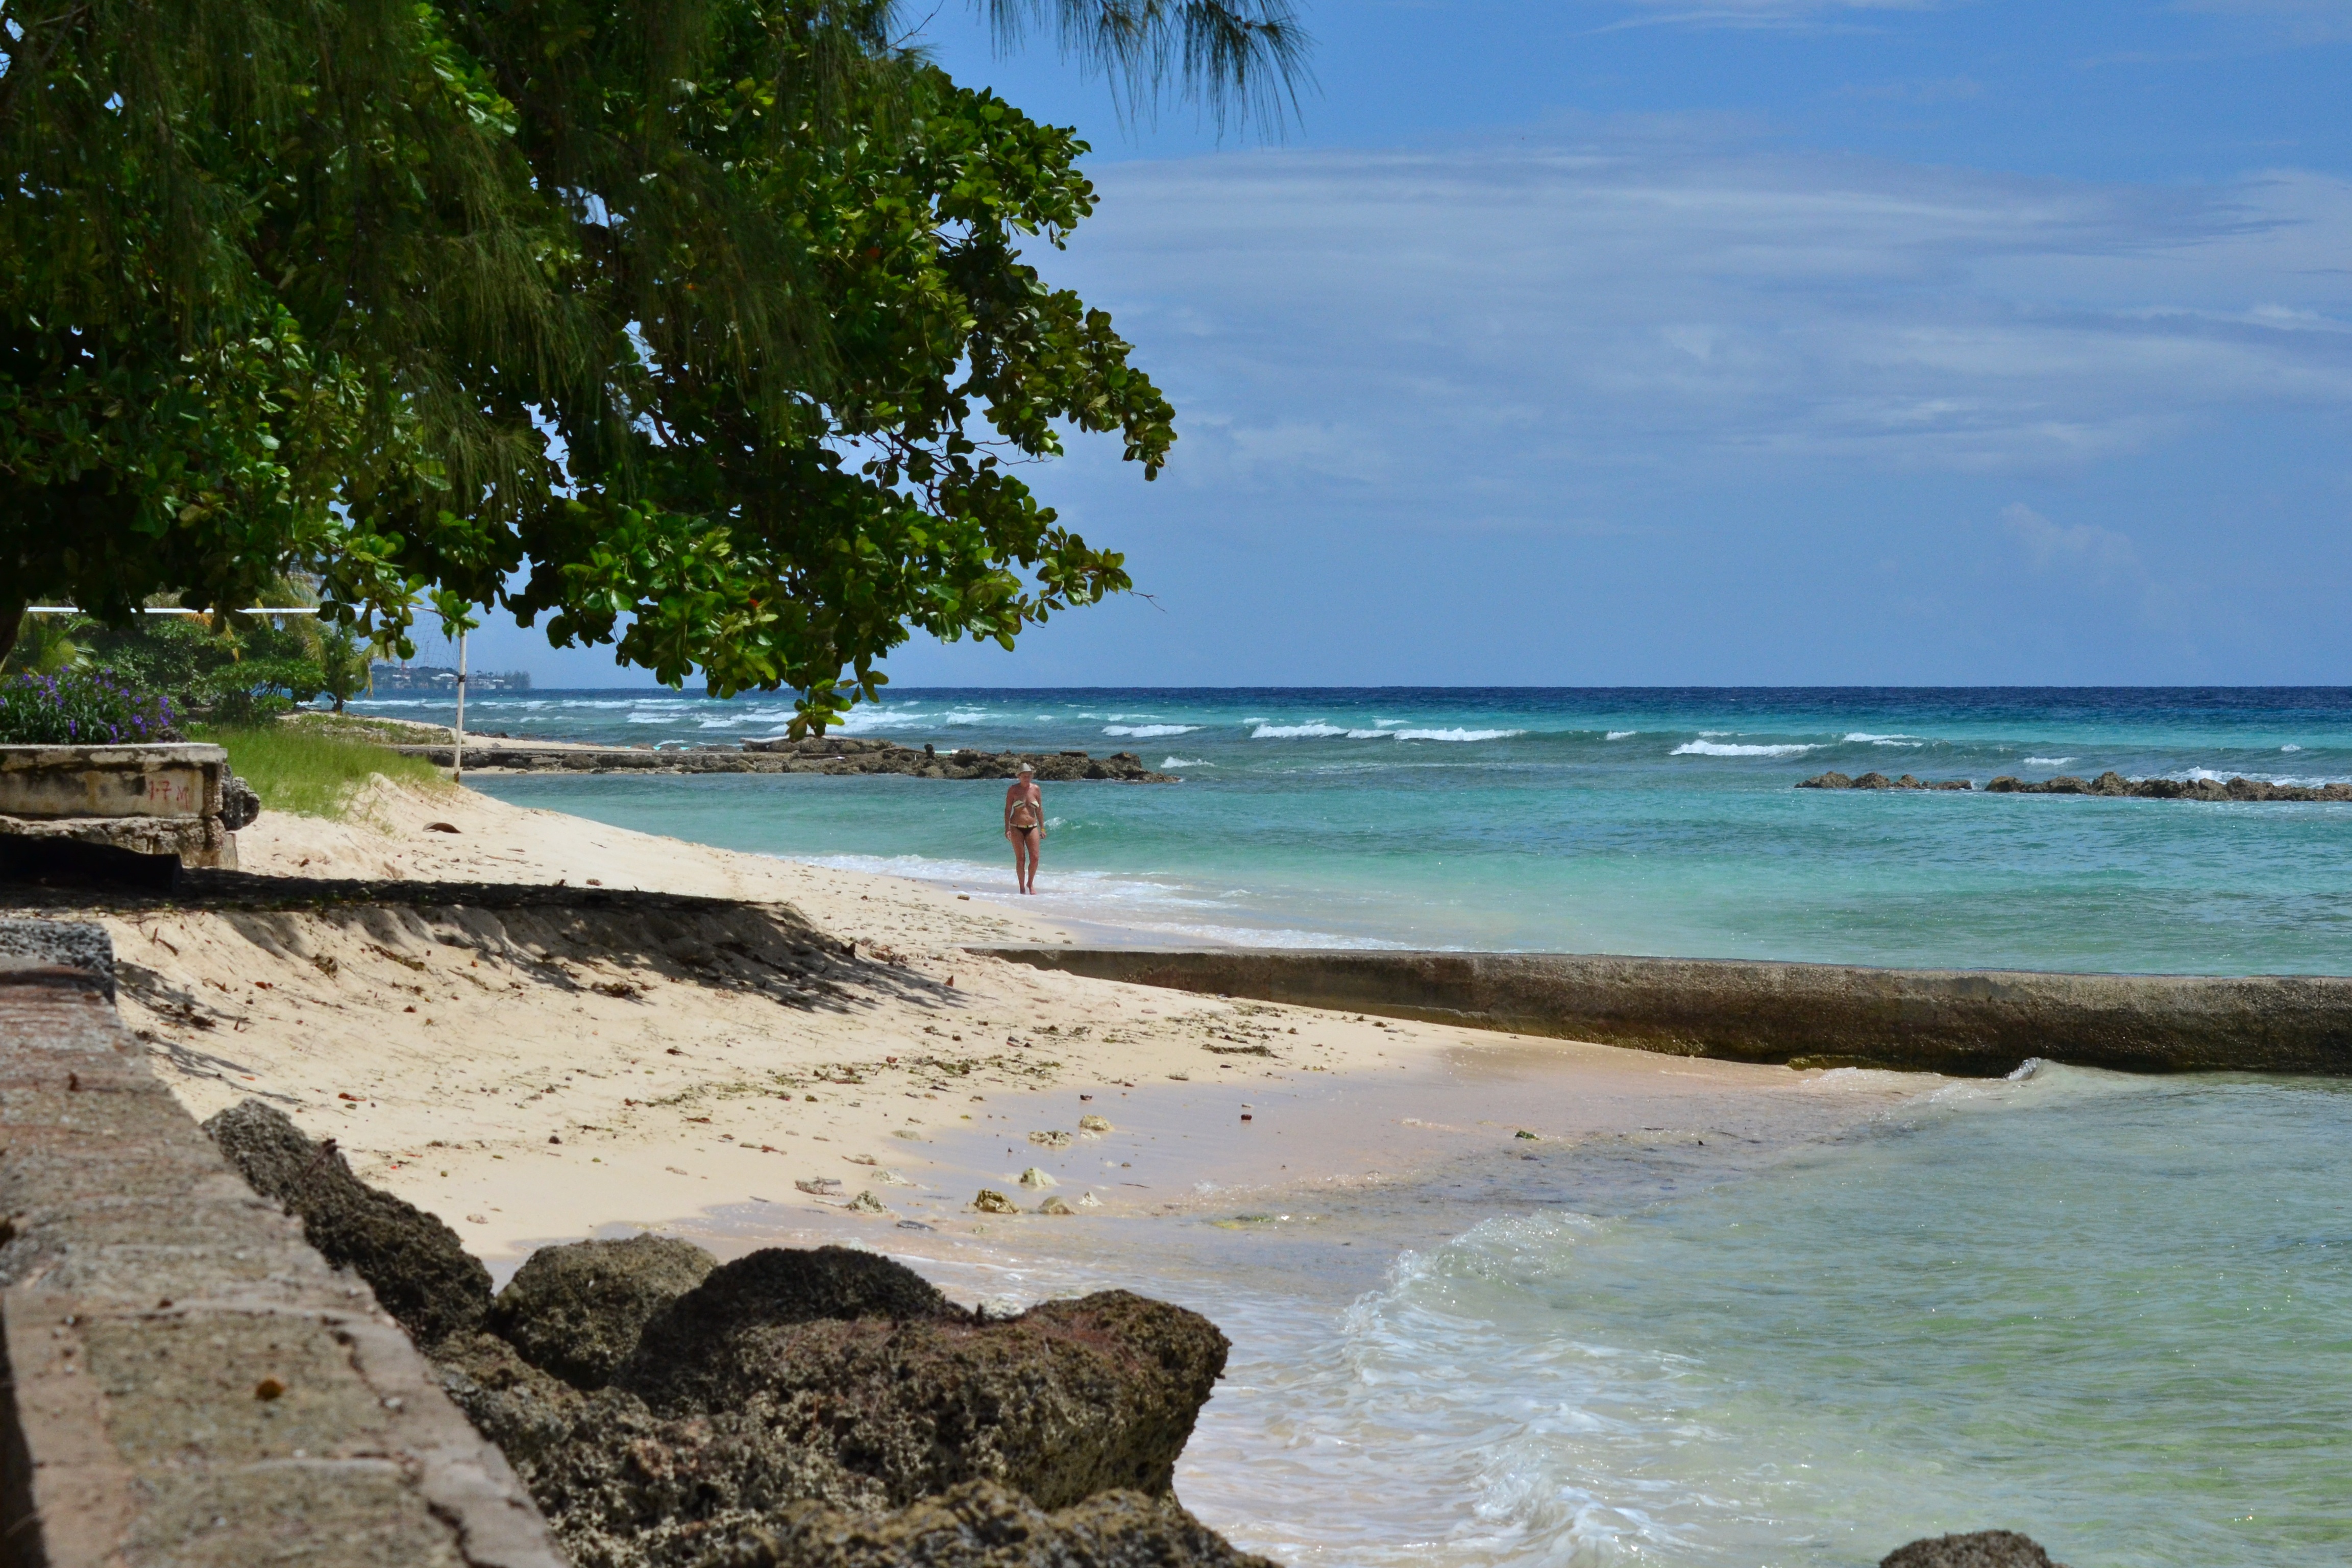
beach, sea, coast, ocean, shore, wave, vacation, cove, paradise, seascape, lagoon, bay, body of water, caribbean, palm trees, tropics, cape, barbados, caribbean beach